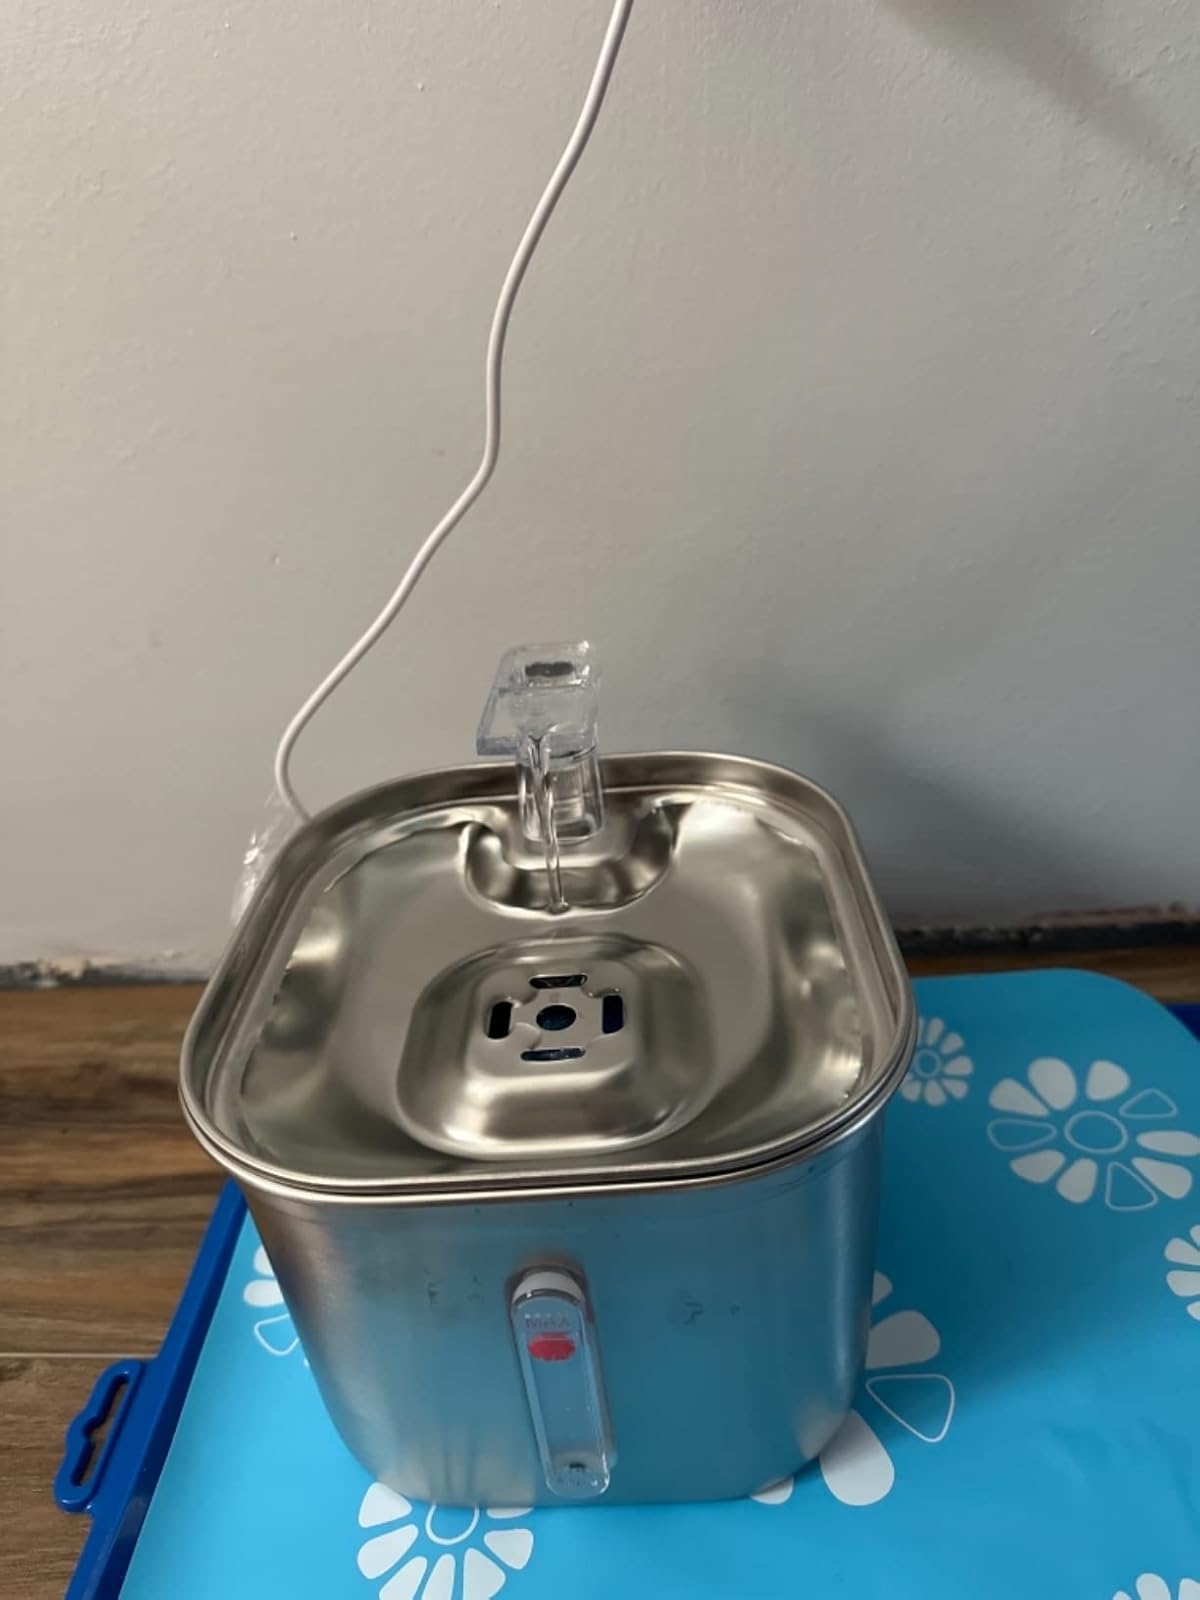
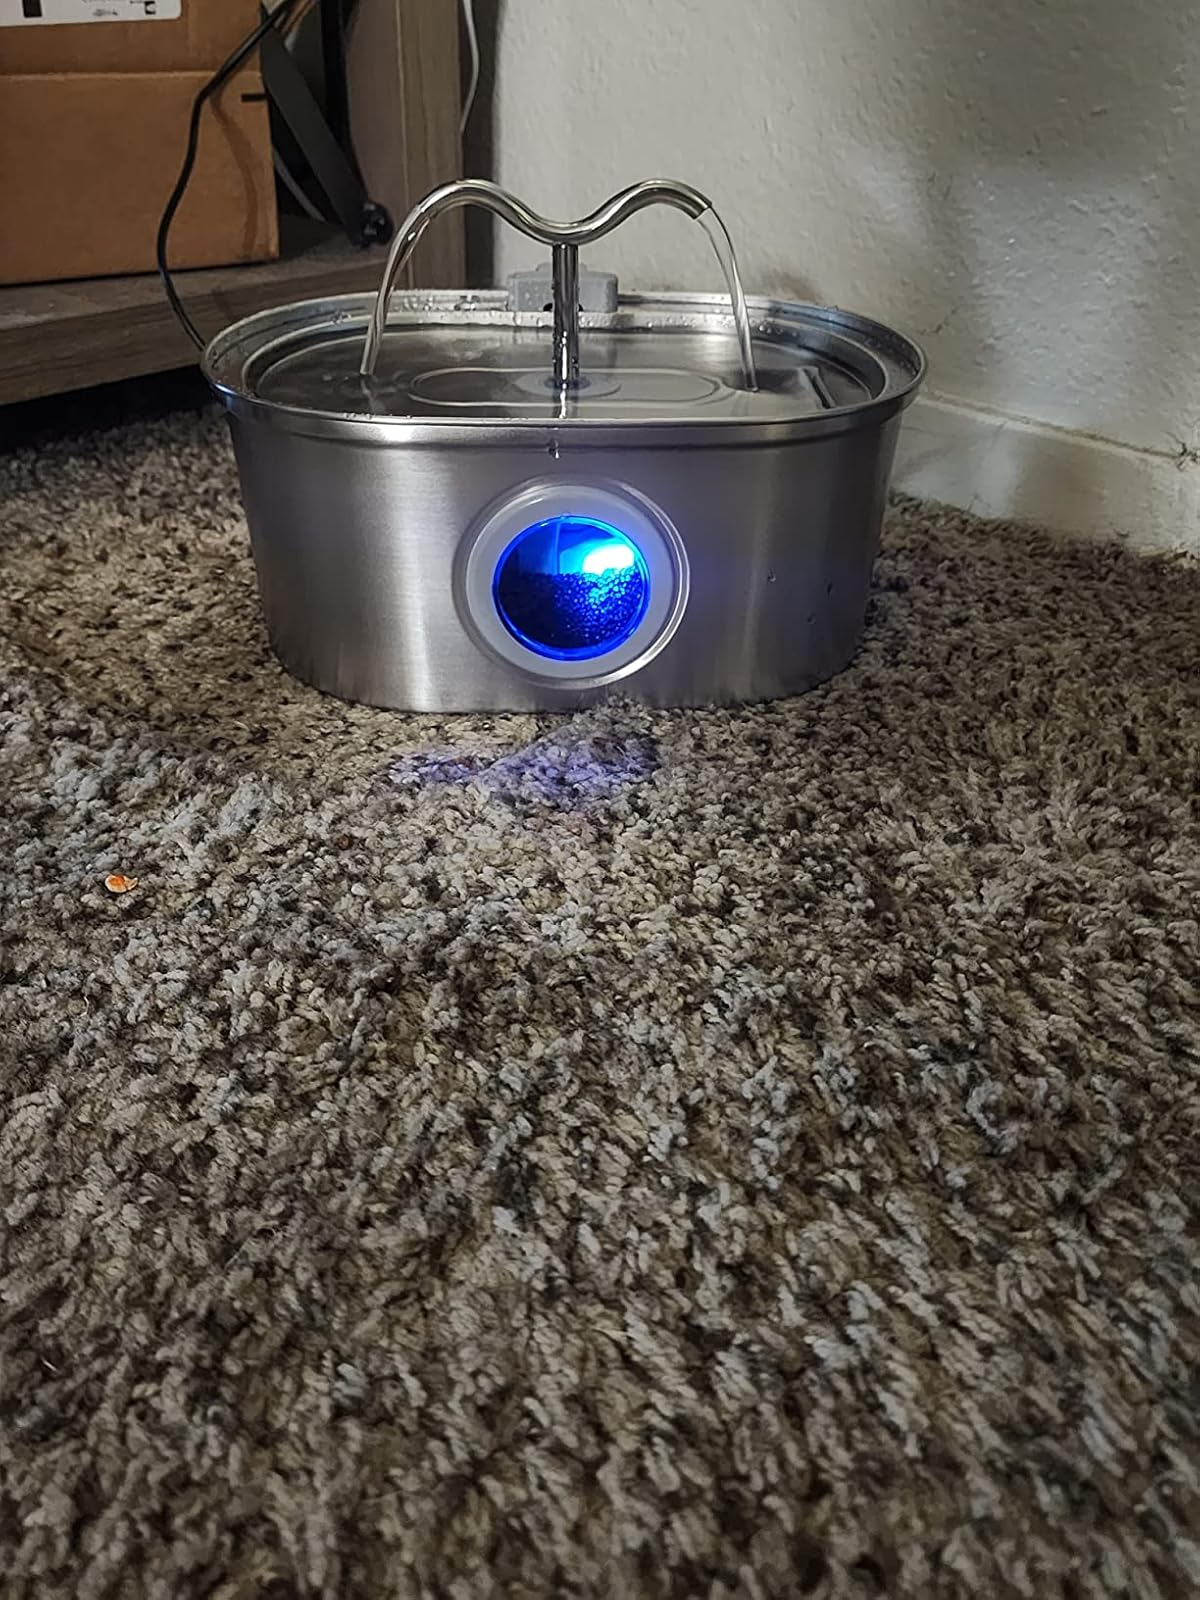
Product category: items_bowl
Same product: no